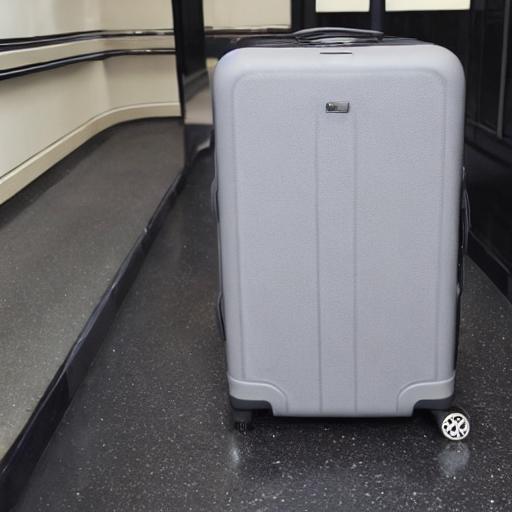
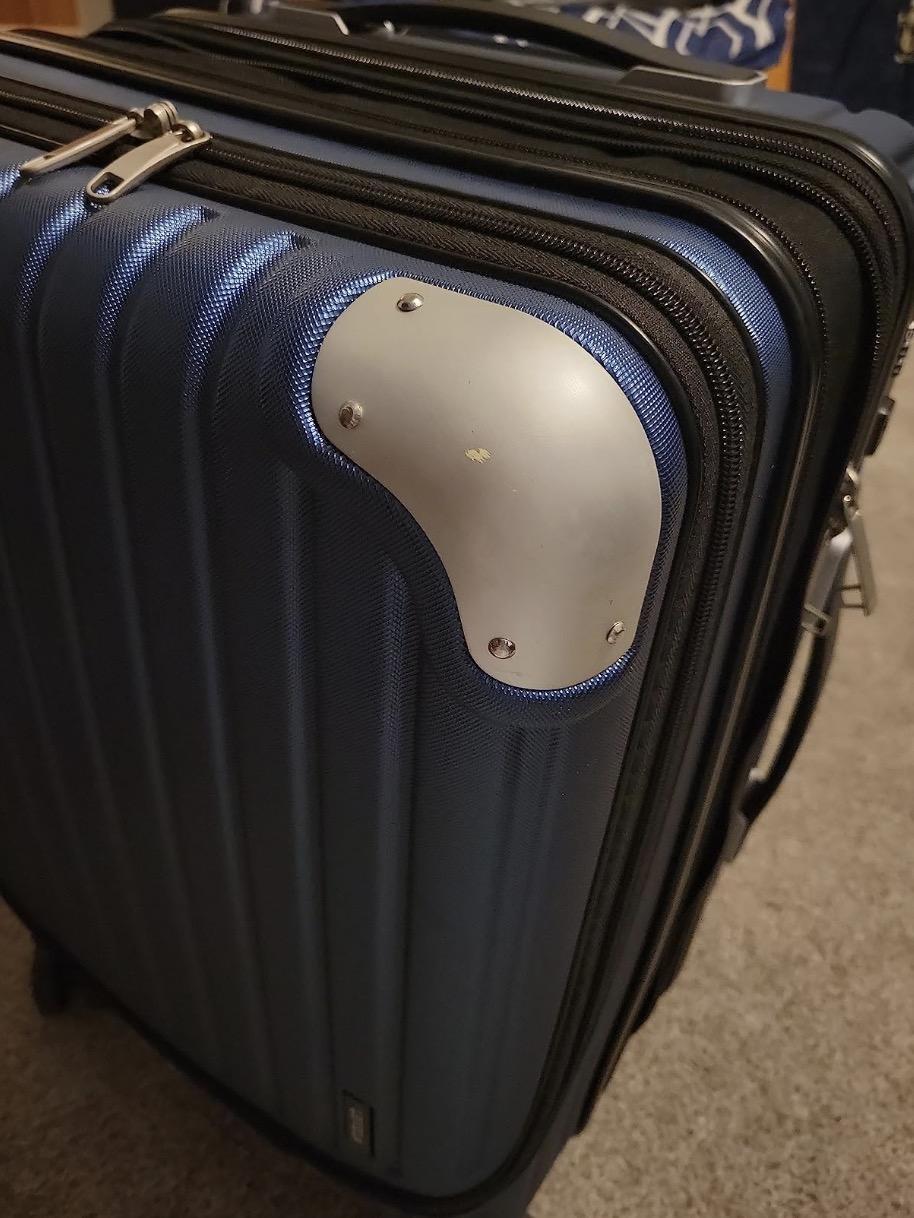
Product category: items_tea
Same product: no